Osbert de Bayeux

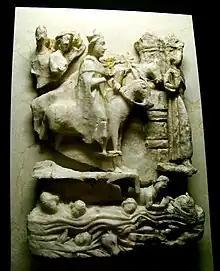

Osbert was opposed to the election of William fitzHerbert as Archbishop of York and supported William's rival and successor Henry Murdac. Although he remained a supporter of Murdac after 1147, he did oppose Murdac's interventions in Selby Abbey, where Murdac had deposed one abbot and appointed another. In 1153, Osbert deposed Murdac's choice as abbot of Selby and appointed another abbot. Originally, Osbert had supported Elias Paynel, Murdac's choice for abbot, but then changed his stance and helped with the deposition.